Malabar trevally

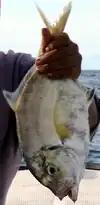
An anglers catch of Malabar trevally

The Malabar trevally often schools, especially as juveniles in shallow bays, becoming more solitary as they age.